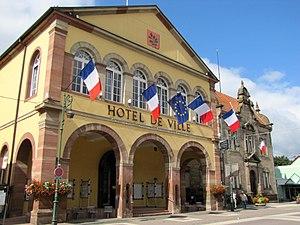
Brumath est une commune française située dans le département du Bas-Rhin, en région Grand Est.